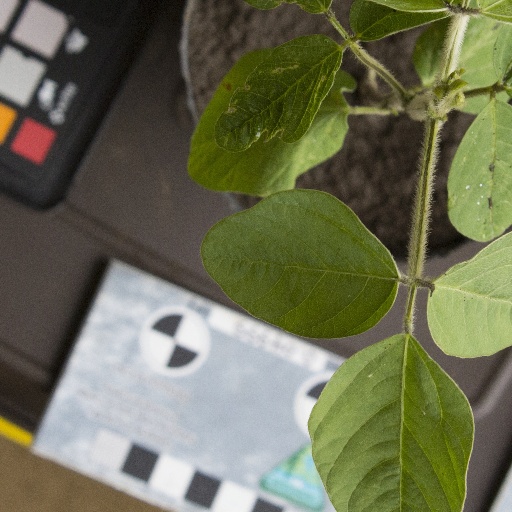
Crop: soybean